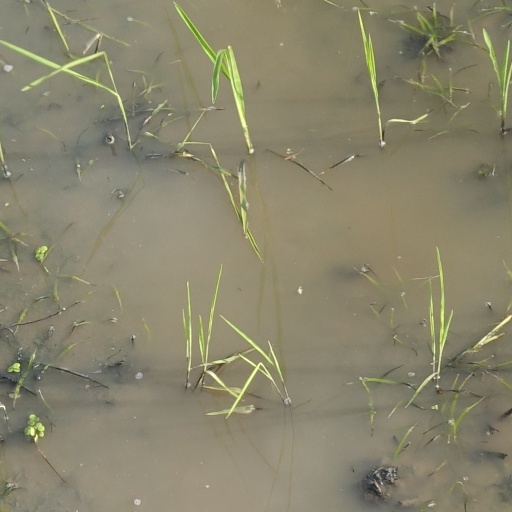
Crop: rice